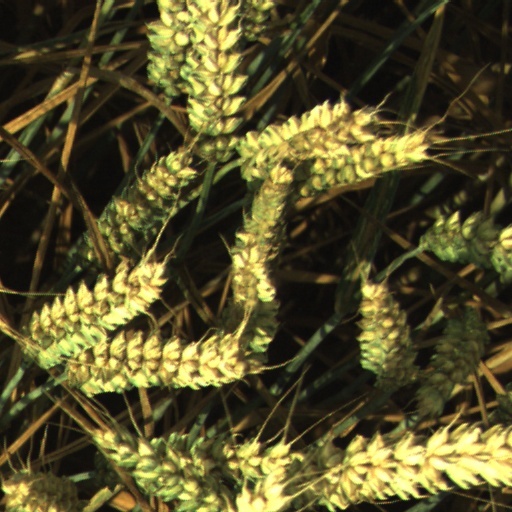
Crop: wheat